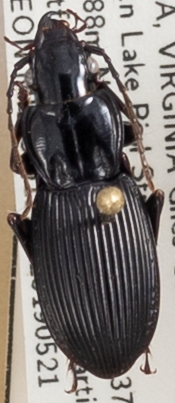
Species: Pterostichus lachrymosus
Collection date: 2019-05-21
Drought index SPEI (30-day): -0.62
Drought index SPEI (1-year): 2.09
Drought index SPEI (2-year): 2.09